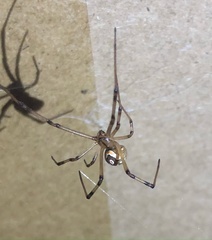
Species: Lactrodectus_hesperus